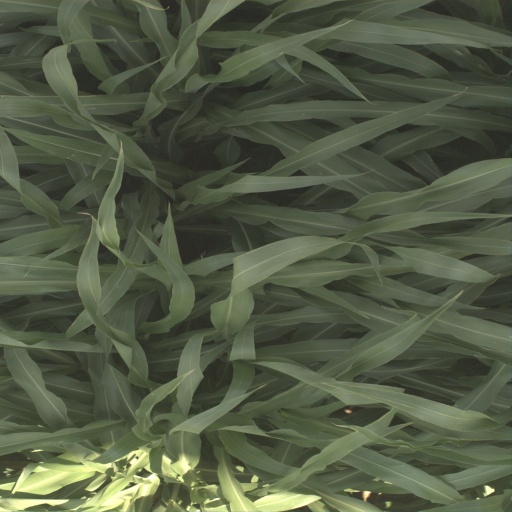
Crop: sorghum